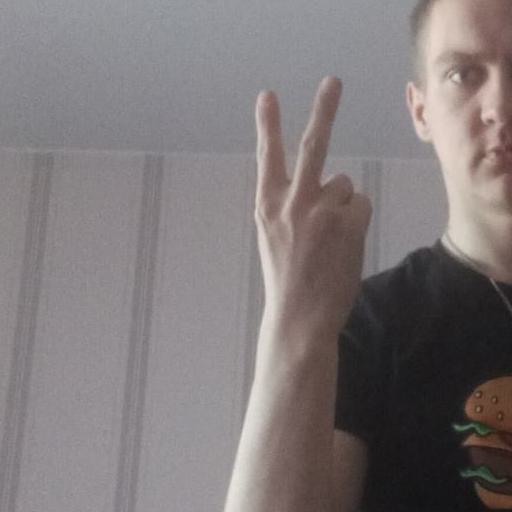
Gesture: peace_inverted